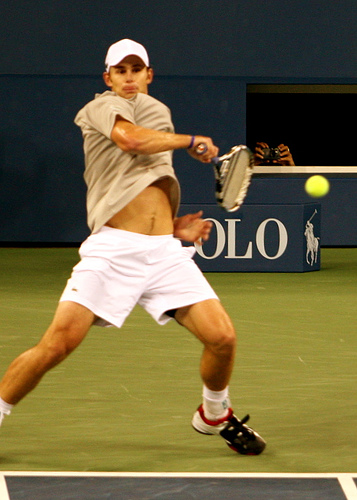
một nam vận động viên tennis đang vung vợt để đánh bóng